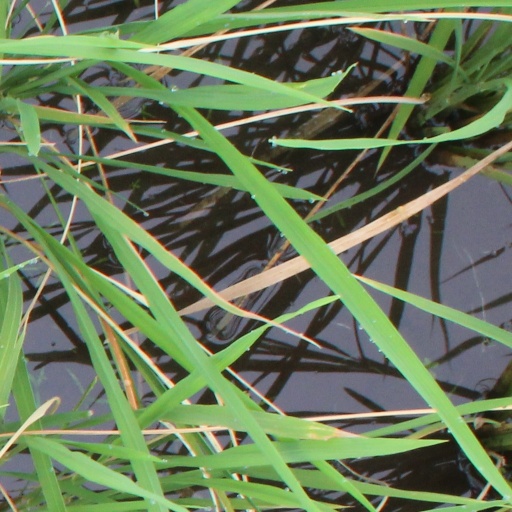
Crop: rice